Dongyue Temple

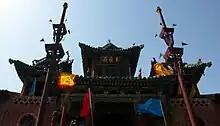
Baishan Dongyue Temple in Pu, Linfen, Shanxi.

Dongyue Temple may refer to several Taoist/folk religious temples dedicated to the Great Deity of the Eastern Peak, that is Mount Tai: